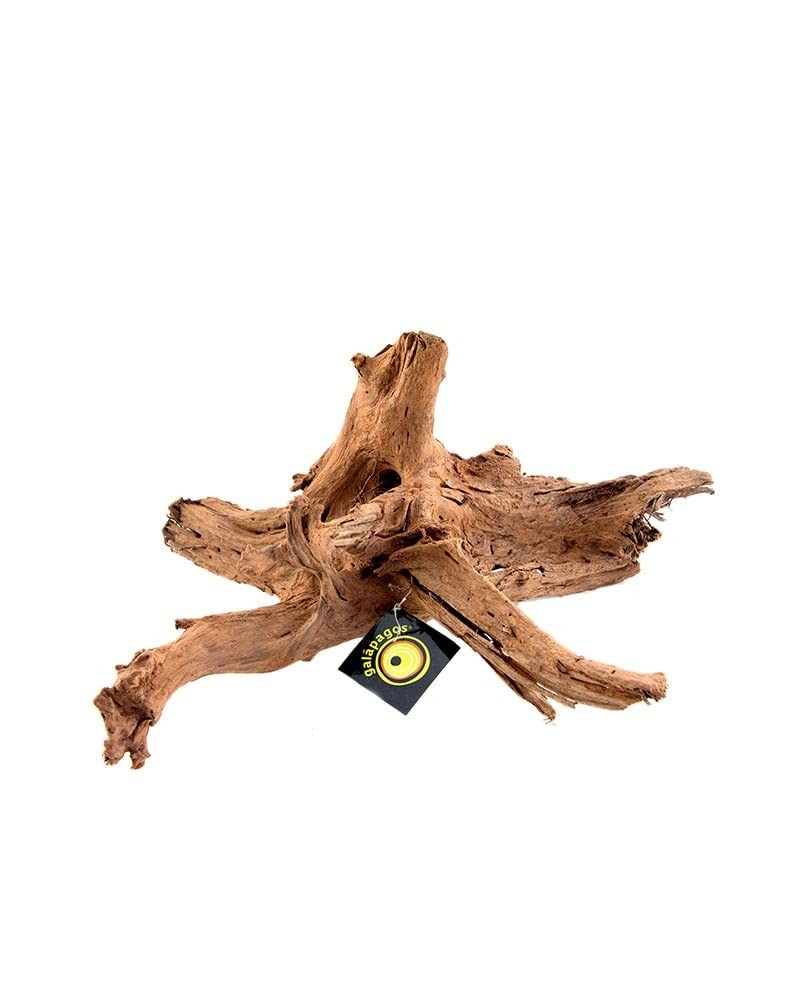
Item Name: Driftwood Medium Large 14-16 in
Bullet Point 1: Natural Malaysian Driftwood
Bullet Point 2: Creates a focal point for your aquarium
Bullet Point 3: Provides shelter and enrichment
Bullet Point 4: Plecos love eating this wood
Bullet Point 5: Attach moss and other aquarium plants to create your ideal aquascape
Bullet Point 6: Medium Large 14-16 in
Value: nan
Unit: None

Price: 26.12